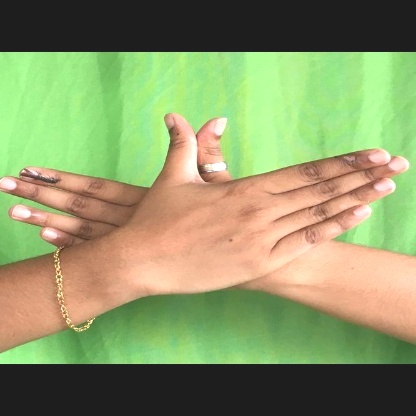
Mudra: Garuda